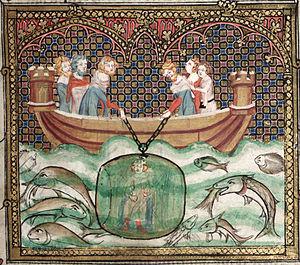
Alexandre le Grand qui bénéficie à travers l'histoire, les cultures et les religions d'une grande postérité, a été le sujet de très nombreuses œuvres d'art de l'Antiquité jusqu'à nos jours, faisant de lui l'une des principales figures politiques dans l'art occidental. La plupart des œuvres contemporaines ou originales ont disparu, même si de nombreuses copies ont été réalisées à l'époque romaine, particulièrement dans le domaine de la sculpture. Au Moyen Âge, dans la lignée du Roman d'Alexandre, l'épopée d'Alexandre s'incarnent dans de nombreuses publications littéraires pour devenir l'un des mythes les plus diffusés dans le temps et dans l'espace. À l'époque moderne, Alexandre est un thème privilégié dans la peinture. De nos jours il fait partie de la culture populaire en tant que sujet de romans historiques, de chansons ou de jeux vidéo.